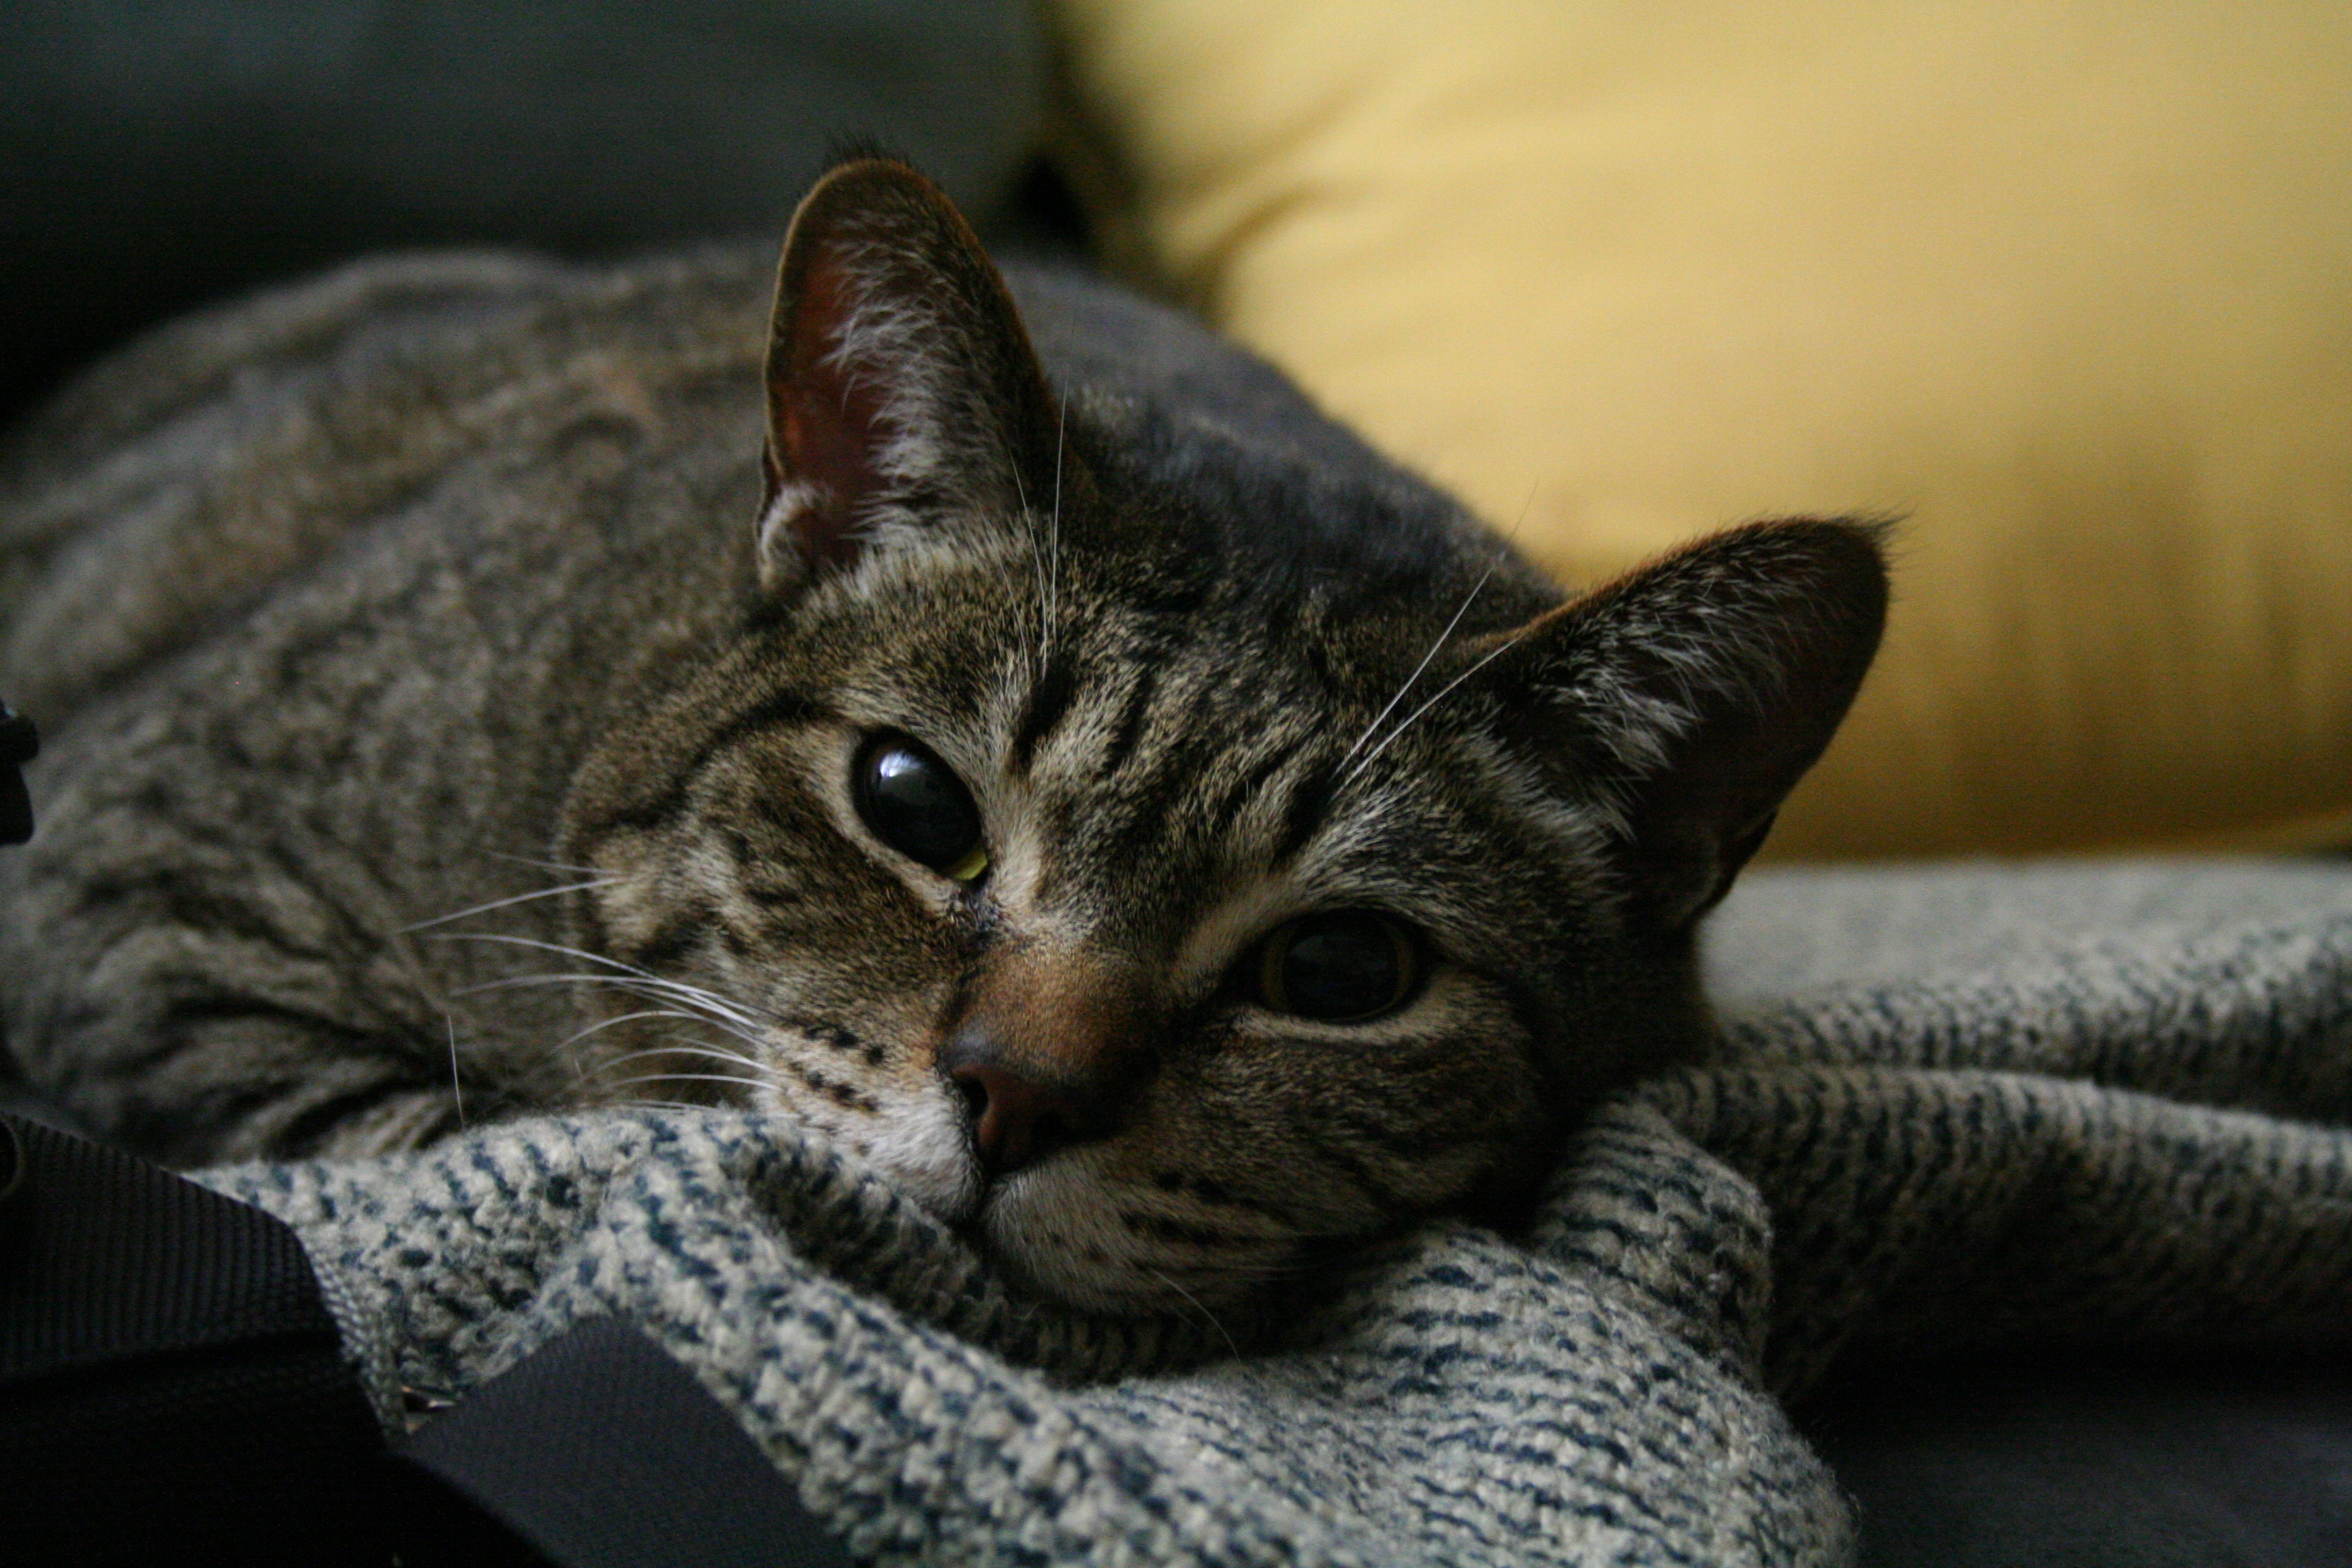
animal, cute, love, pet, kitten, cat, feline, tabby, mammal, close up, whiskers, kitty, paw, vertebrate, adorable, tabby cat, european shorthair, small to medium sized cats, cat like mammal, domestic short haired cat, ocicat